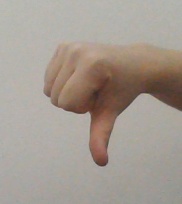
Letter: waw